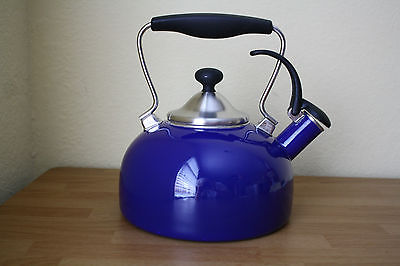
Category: kettle